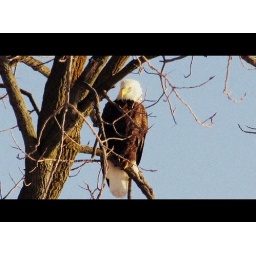
Found this handsome bird in a tree next to Marblehead Lighthouse.